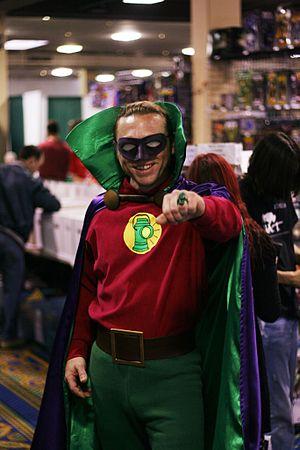
Alan Ladd Wellington Scott est un personnage de super-héros apparaissant dans les comics Américains publiés par DC Comics, et le premier à avoir porté le nom de Green Lantern. Créé par Bill Finger et Martin Nodell, il fait sa première apparition dans All-American Comics #16, publié en 1940. Alan Scott lutte contre le mal avec l'aide d'un anneau qui lui procure des pouvoirs magiques.